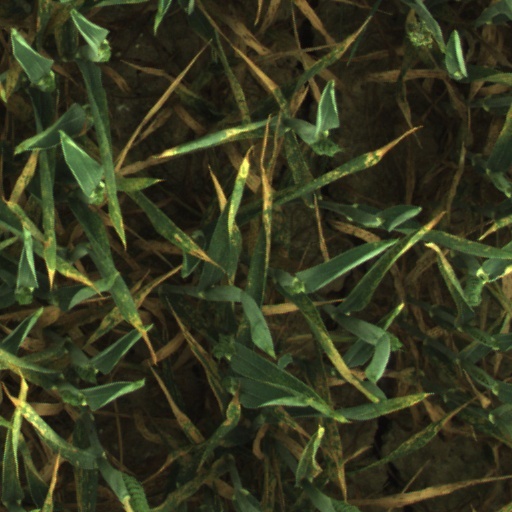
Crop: wheat